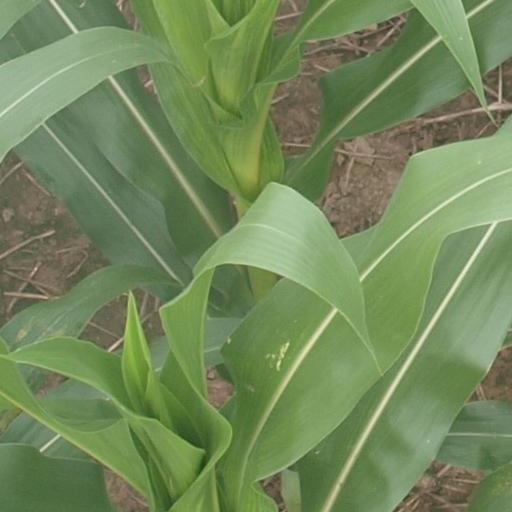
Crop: maize; corn